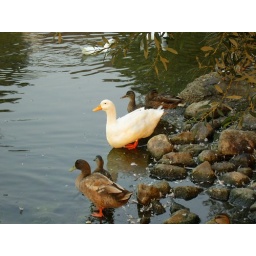
The fires in Ojai are making the light very strange in the mornings. Today, the white ducks in the local park seemed to glow.